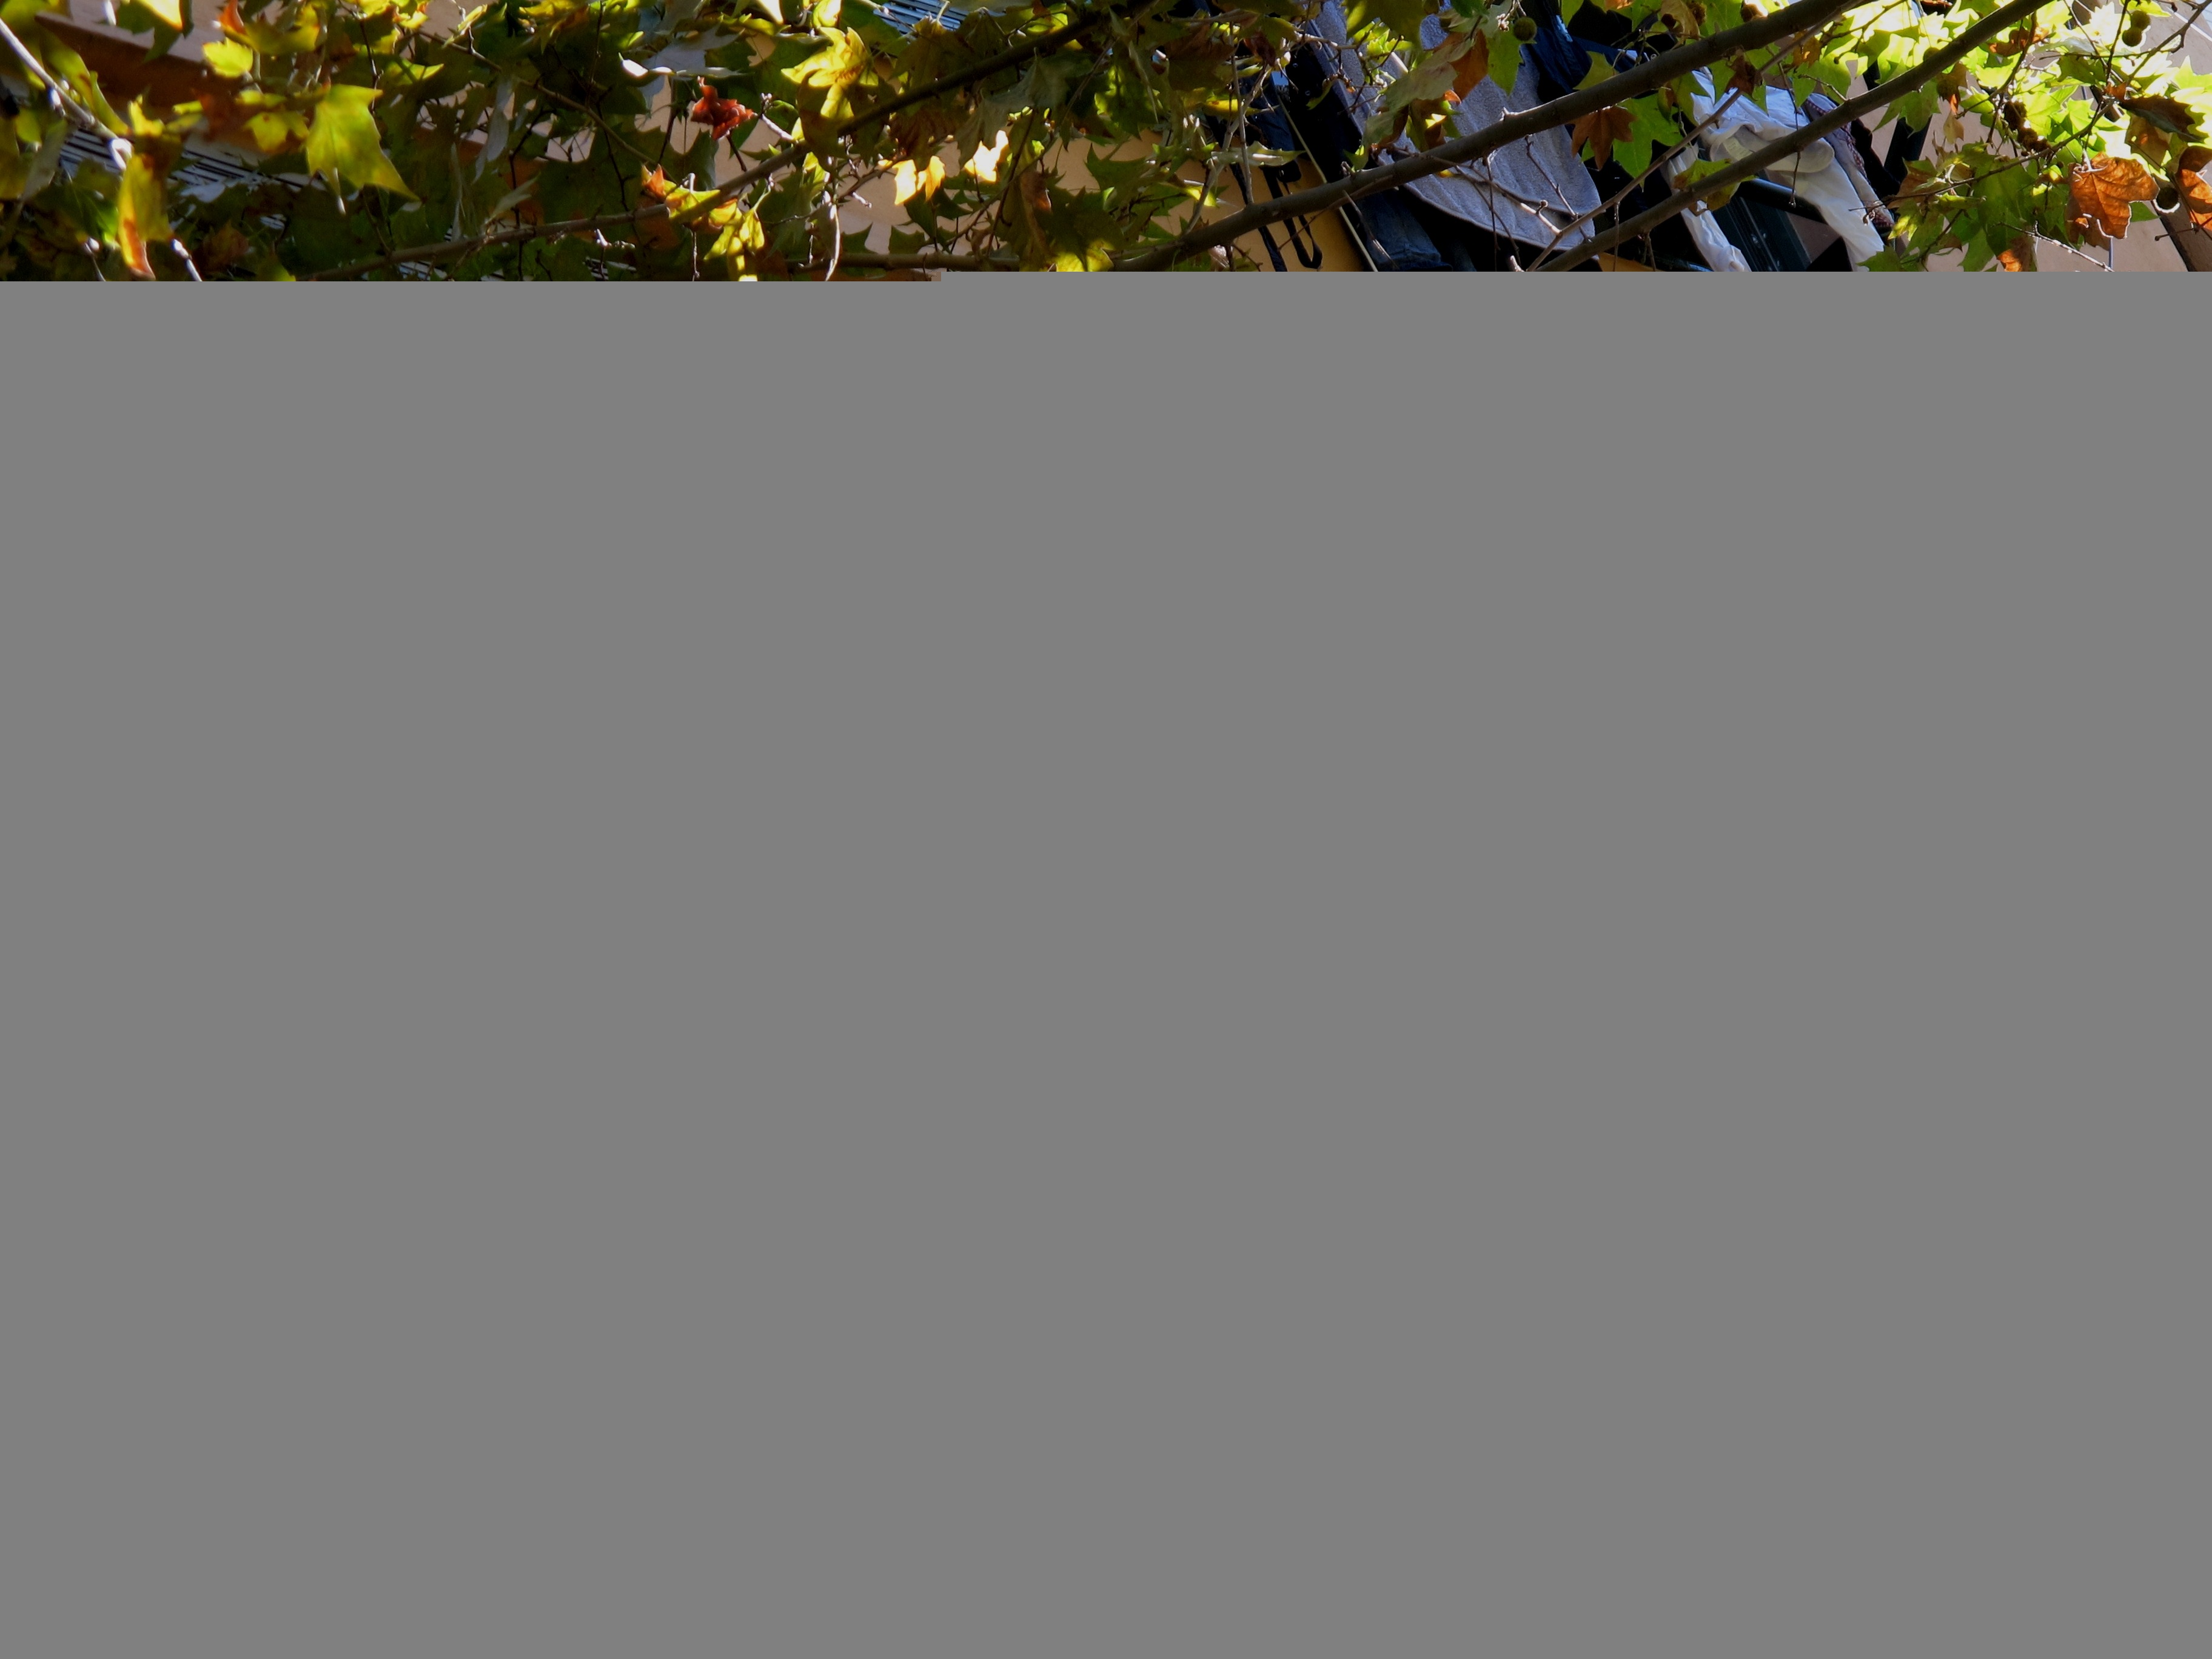
branch, leaf, window, building, wall, europe, line, reflection, leaves, spain, design, branches, southern europe, screenshot, girona, tan colored